Patrick Ramsey

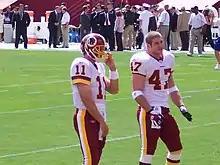
Ramsey and Chris Cooley in 2005 with the Washington Redskins.

Ramsey was selected 32nd overall in the 2002 NFL draft by the Washington Redskins, to replace Tony Banks as quarterback.